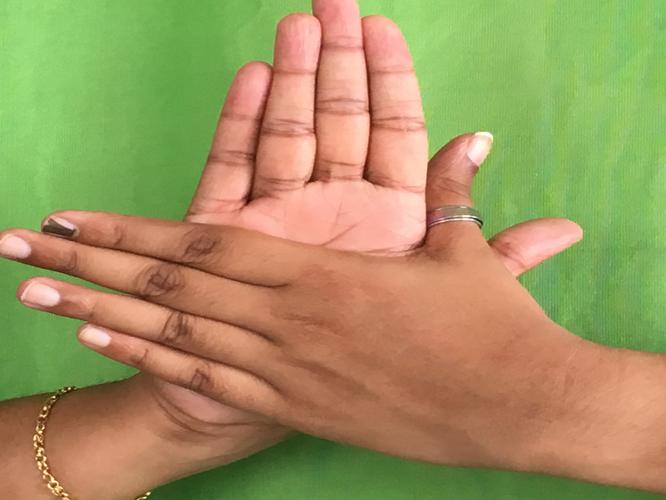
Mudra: Chakra
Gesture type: double_hand